Vizianagaram district

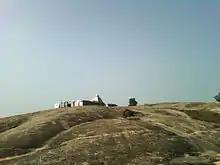
1000-year-old Sri Rama temple on top of Bodhikonda, Ramatheertham

The total road length of state highways in the district is . Andhra Pradesh State Road Transport Corporation runs bus services to all the major cities and towns of the state from the district. Major railway stations in the district include Vizianagaram, Cheepurupalli, Bobbili. Railway network in the entire district comes under Waltair (Vishakapatnam) division of the South Coast Railway zone. Vizianagaram and Kothavalasa are the main railway junctions. There are 28 railway stations in the district.